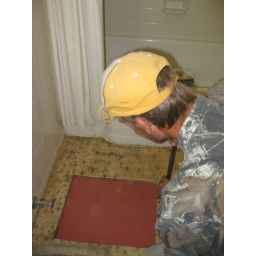
Don and Chris save my bathroom floors using a kitchen counter we found in the basement.